BTR-80

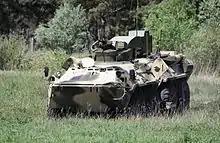
BPDM Tajfun-M base security vehicle based on the BTR-80

2S23 "Nona-SVK" – fire support vehicle with the 120 mm 2A60 rifled gun-mortar – developed on the base of 2А51 rifled gun/mortar of the 2S9 Nona – and a crew of 4. Adopted in 1990.